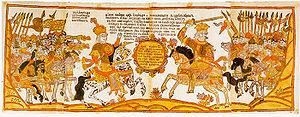
La bataille glorieuse entre Alexandre, roi de Macédoine, et Poros, roi d'Inde. Loubok russe. Русский: Славное побоище царя Александра Македонского с Пором, царем индийским. Русский лубок. 18 век.